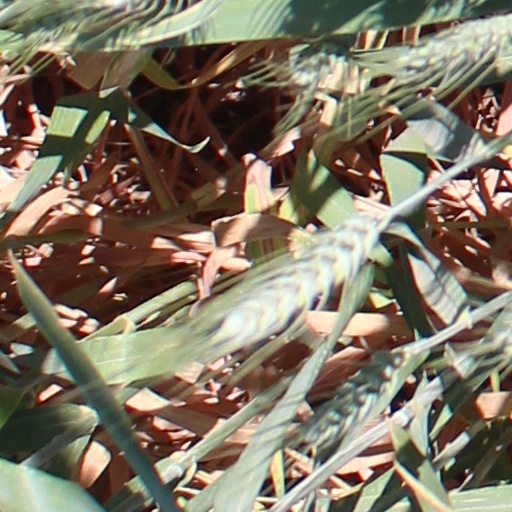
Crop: wheat